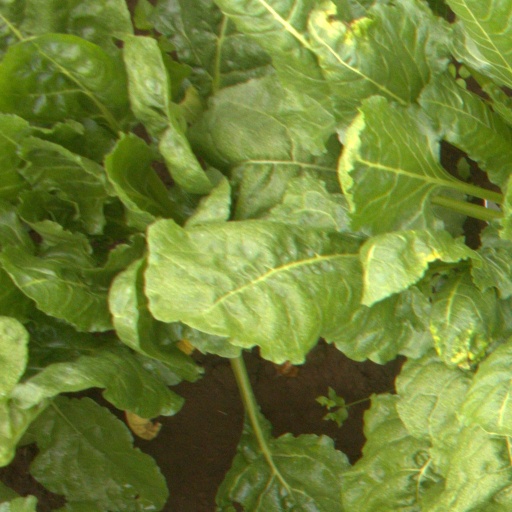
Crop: sugar beet